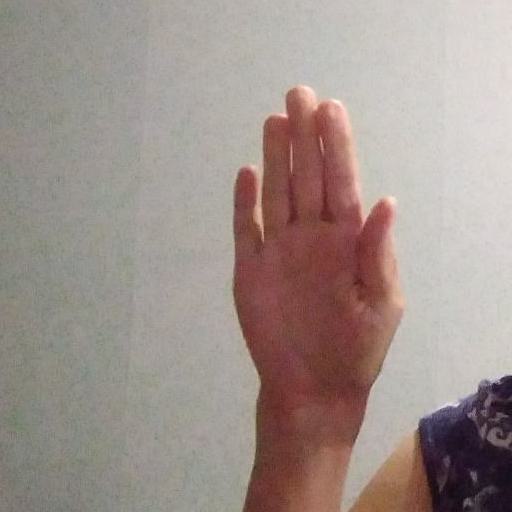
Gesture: stop